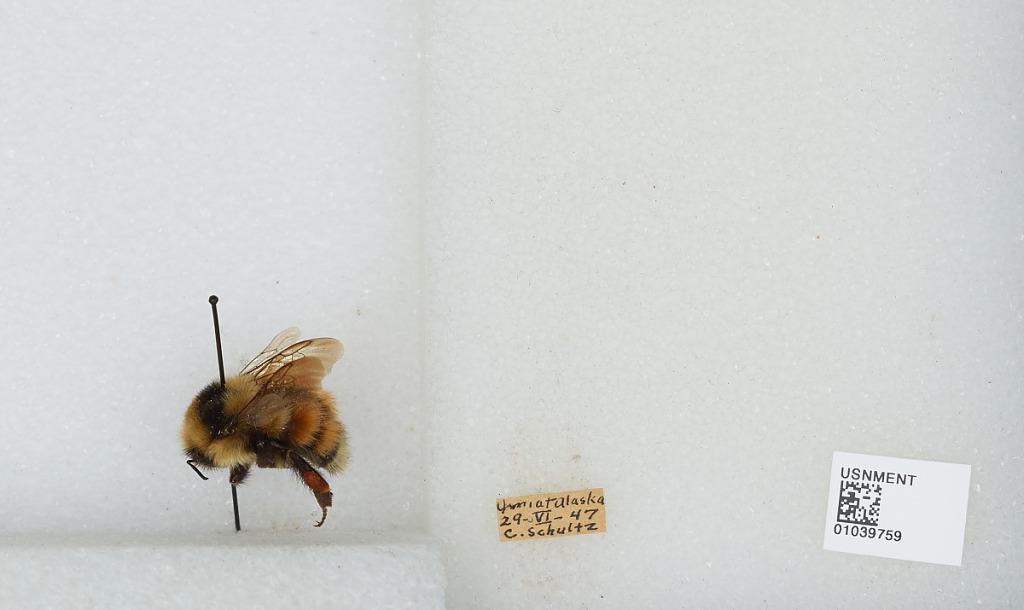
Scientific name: Bombus (Pyrobombus) sylvicola Kirby
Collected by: C. Schultz
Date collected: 1937-6-29
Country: United States
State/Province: Alaska
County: North Slope
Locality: Umiat
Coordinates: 69.3669, -152.144